Identity replacement technology

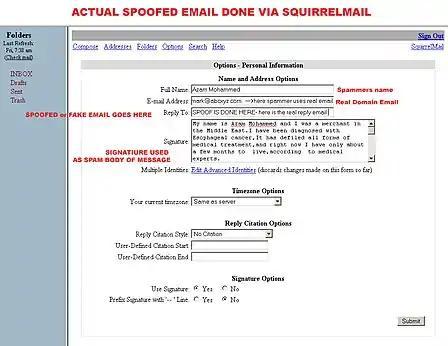
Email using spoof techniques

Anti-spoofing and deepfake identification are prone to errors and attacks. For example, one model of attentional adversarial network to generate fake images that match the original pictures in terms of features, face strength, and semantic information. One drawback of such an adversarial network model is it analyzes only one attack target; However, research is being done on using various models to target multiple attacks. Some other shortcomings of anti-spoofing techniques include failure to detect spoofing across databases, failure to apply to real life scenarios, and performance issues related to the limits of the technologies involved.